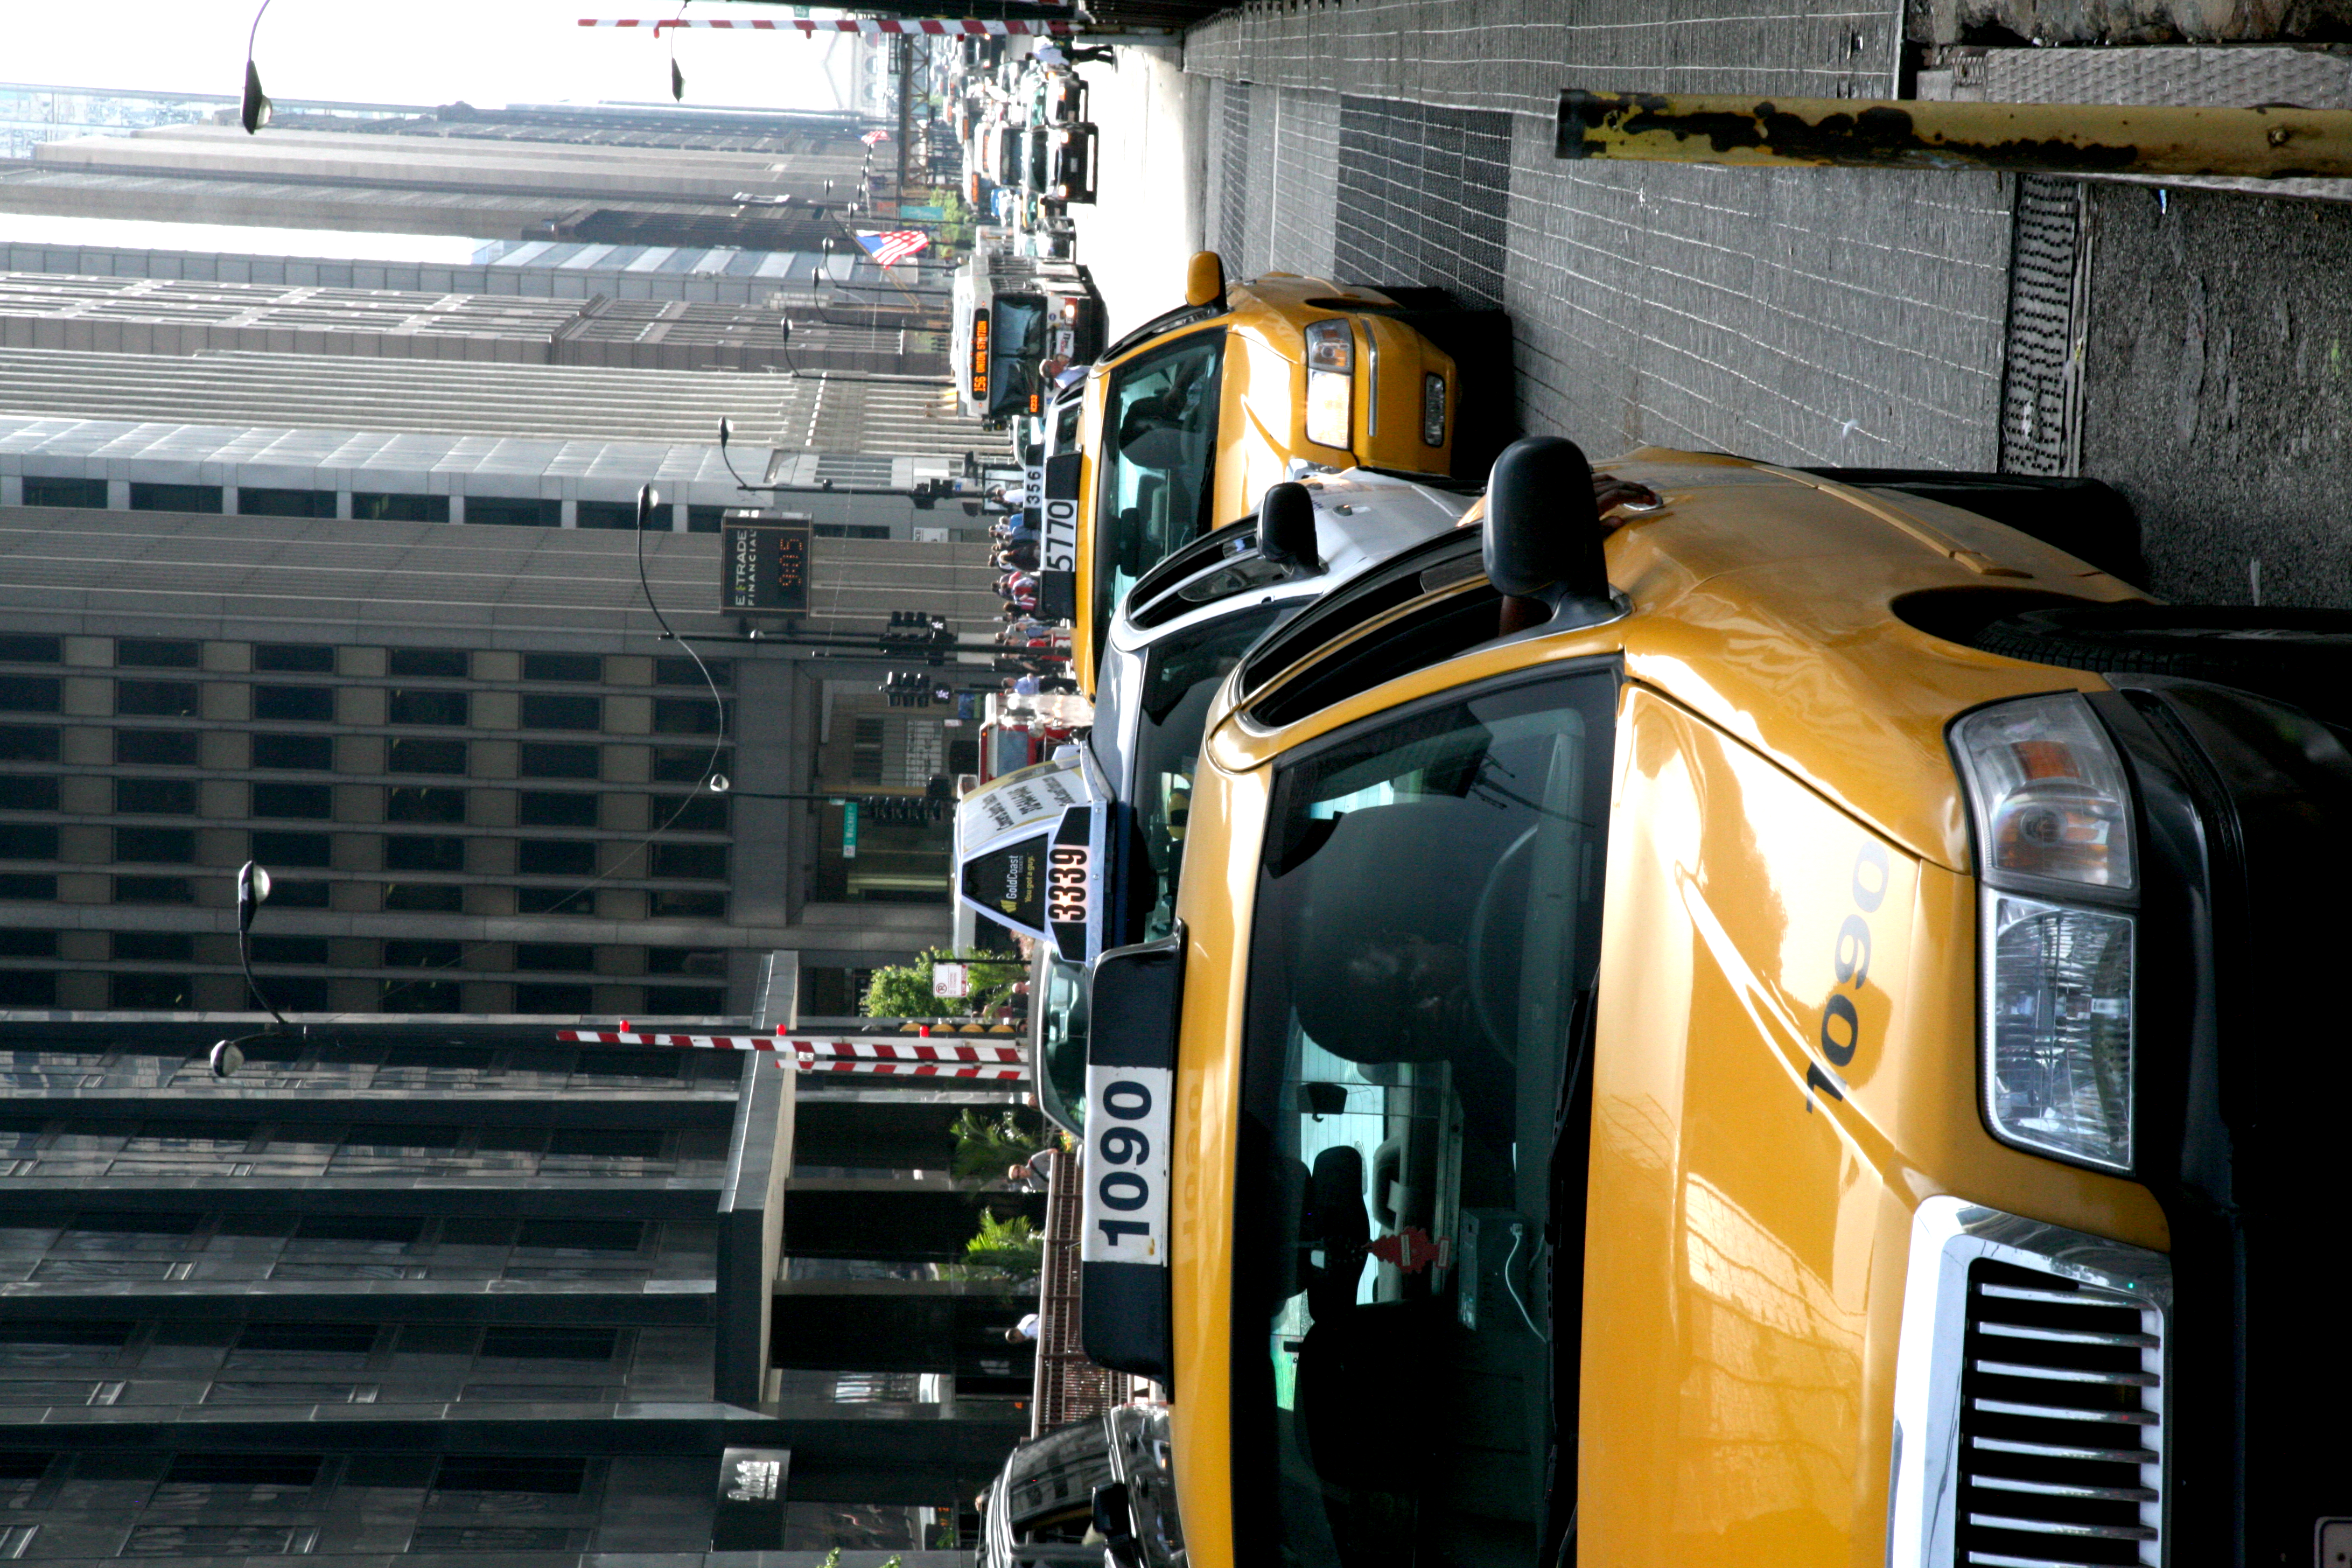
pedestrian, architecture, road, traffic, street, car, building, downtown, taxi, cab, vehicle, chicago, lane, public transport, infrastructure, police, 5d, loop, luxury vehicle